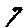
Label: 7